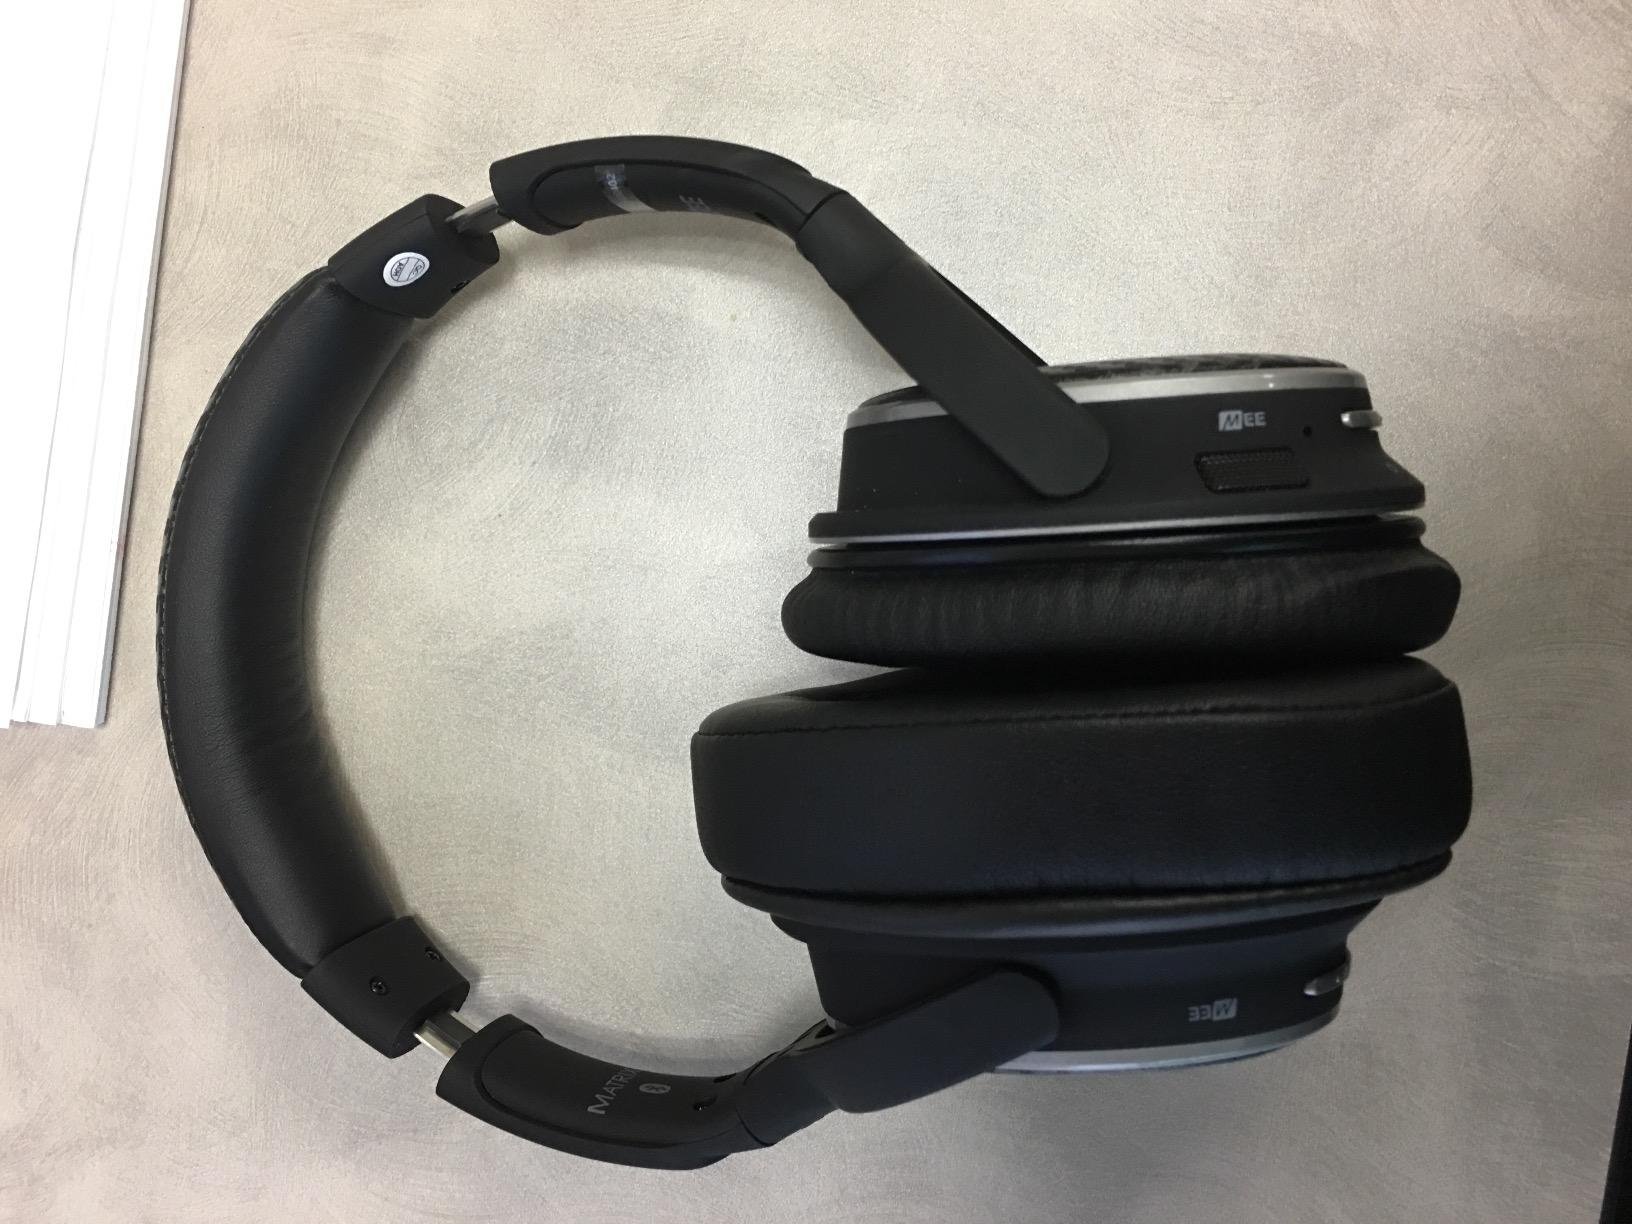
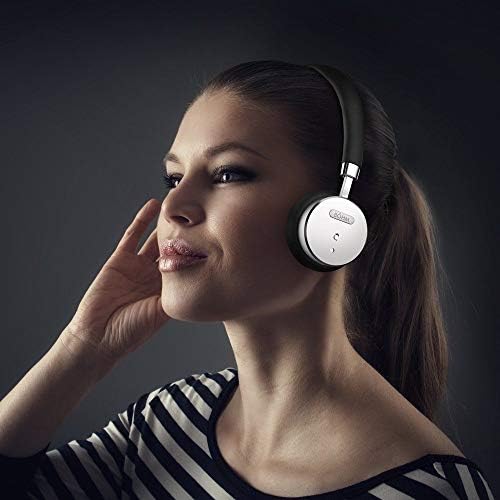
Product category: headphones
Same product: no